Boisseuilh

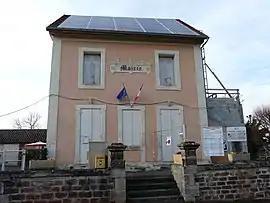
The town hall in Boisseuilh

Boisseuilh is a commune in the Dordogne department in southwestern France.